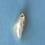
Maize quality: Bad